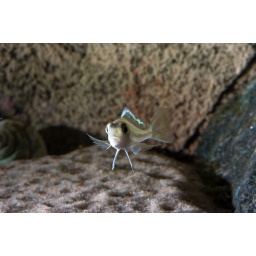
The &amp;quot;holes&amp;quot; in the sand is from this fish filtering it through its mouth and gills, searching for food.